Vandenberg Space Launch Complex 6

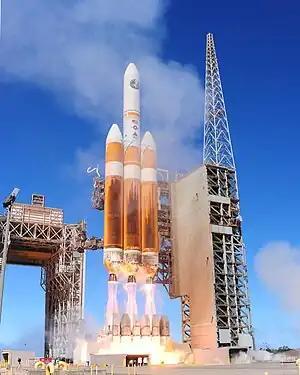
Delta IV Heavy lifts off from SLC-6 in August 2013

Vandenberg Space Launch Complex 6 (SLC-6, pronounced "Slick Six") is a launch pad and associated support infrastructure at Vandenberg Space Force Base in California. Construction at the site began in 1966, but the first launch didn't occur until 1995 due to program cancellations and subsequent repurposing efforts.